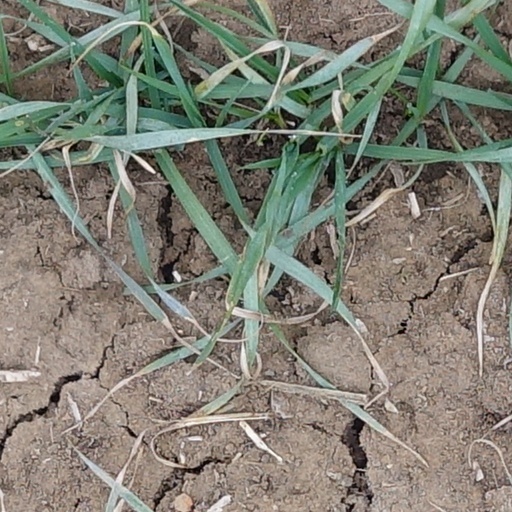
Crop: wheat